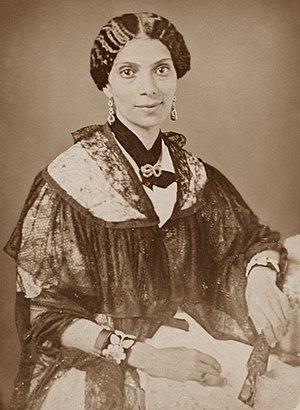
Mary Smith Peake, née Mary Smith Kelsey, est une enseignante, une humanitaire et une membre de l'élite afro-américaine de Hampton, en Virginie aux États-Unis. Elle est surtout connue pour avoir créé une école pour les enfants d'anciens esclaves, à l'automne 1861, durant la guerre civile américaine, sous le nom de Chêne de l'émancipation, dans l'actuelle ville de Hampton, près de Fort Monroe. Première enseignante embauchée par l'American Missionary Association, elle est également associée à la fondation ultérieure de l'université de Hampton, en 1868.